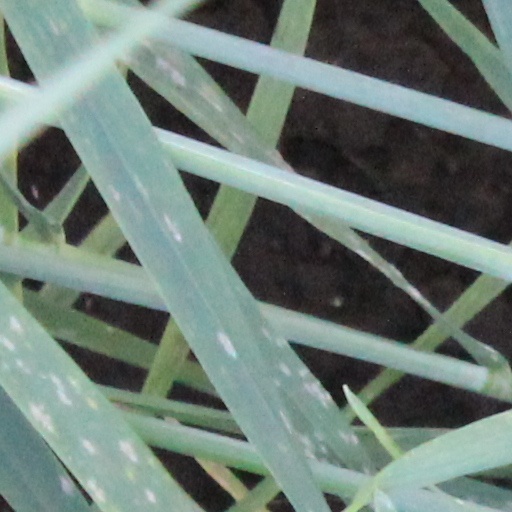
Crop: wheat